Shock 'Em Dead

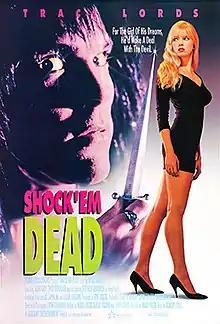
Academy Entertainment's original VHS cover

Shock 'Em Dead, also known as Rock ‘Em Dead, is a 1991 comedy horror film written by Mark Freed, David Tedder and Andrew Cross, and directed by Mark Freed. It stars Stephen Quadros and Traci Lords in one of her first post-adult film roles. The film is a thriller with a music comedy twist, a self-aware take on metal guitarists from the 1980s, and is also notable for featuring Nitro guitarist Michael Angelo Batio as a guitar double. It was Aldo Ray's last film.